Reactions to the assassination of Jamal Khashoggi

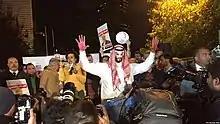
Protest in front of the Saudi consulate in Istanbul

President Recep Tayyip Erdoğan demanded that the Saudi government provide proof for their claims that Khashoggi left the consulate alive, something that police CCTV did not capture. Neil Quilliam, a senior research fellow with Chatham House's Middle East and North Africa program, told "Business Insider" that "The staccato nature of the Turkish response suggests that they were prepared to offer the Saudis a way out of the crisis at least provide them with an off-ramp but given the Saudi response or lack of it, the authorities continue to share more and more details."